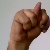
The image shows a hand gesture representing the letter 'N' in Indian Sign Language.